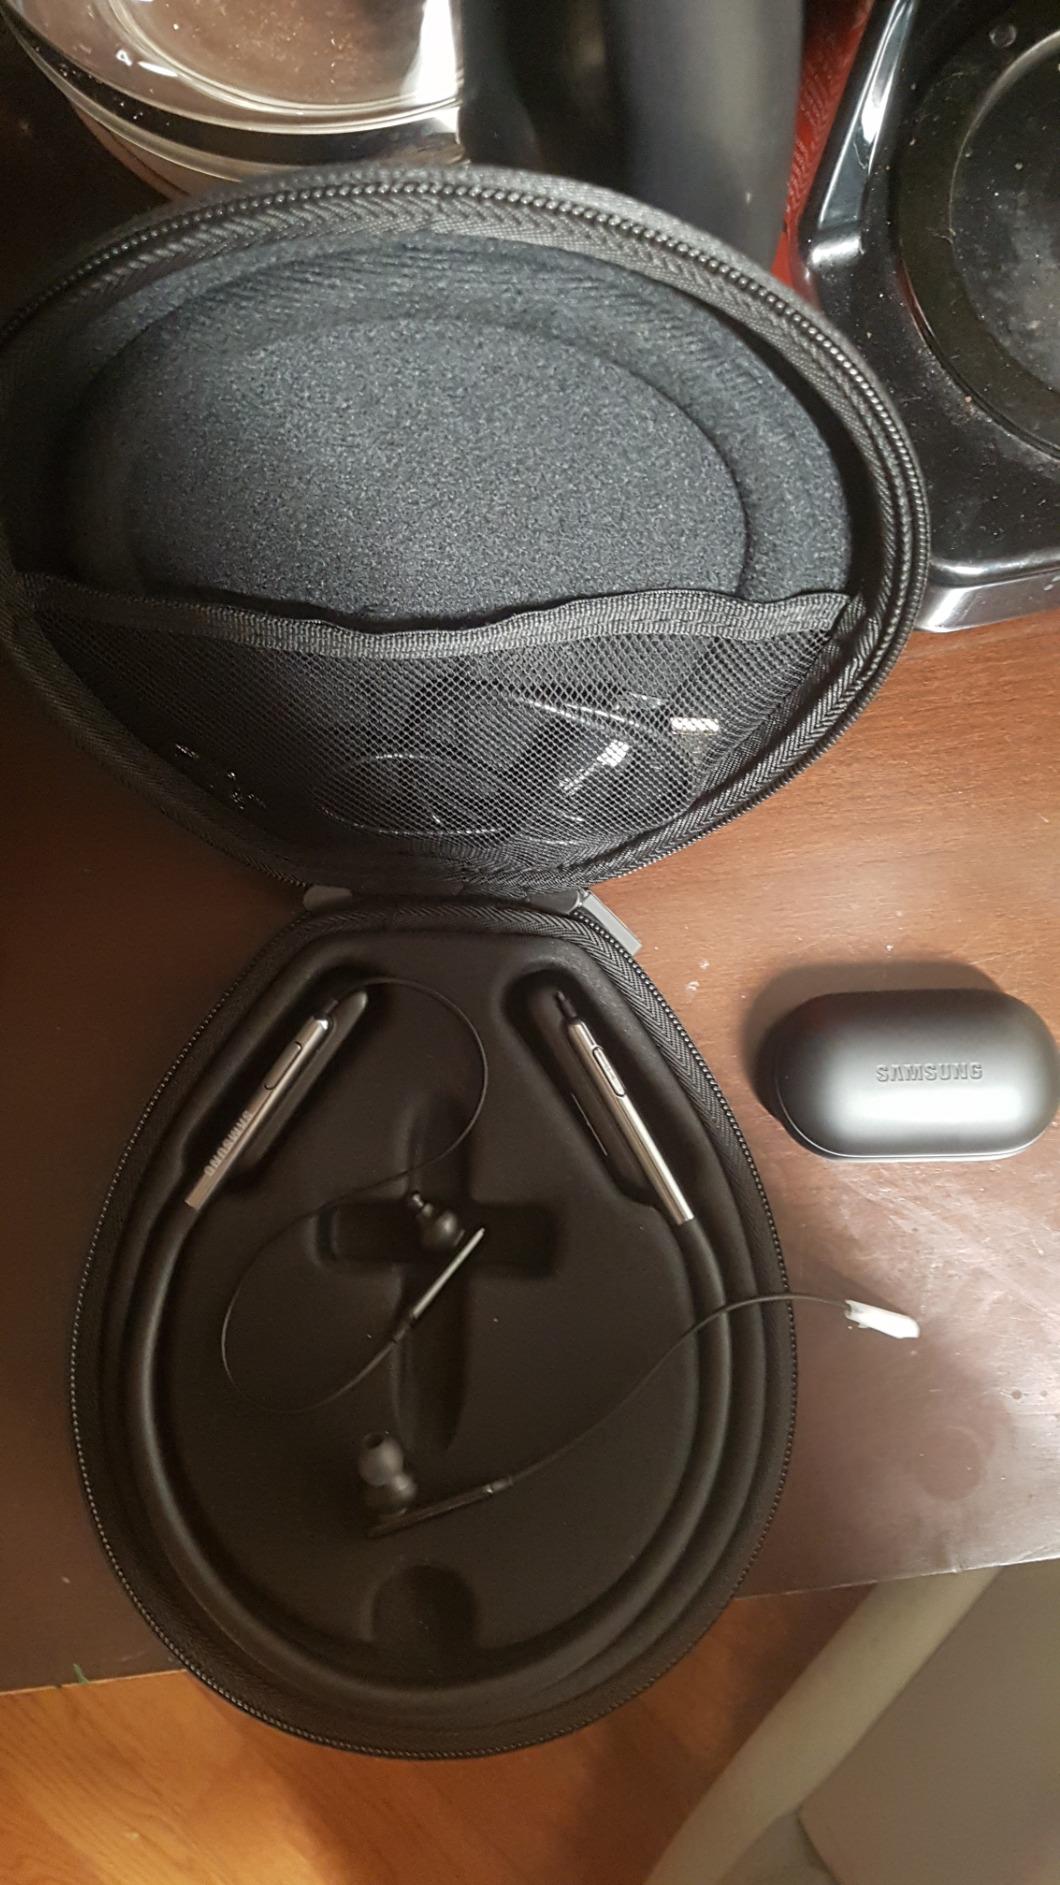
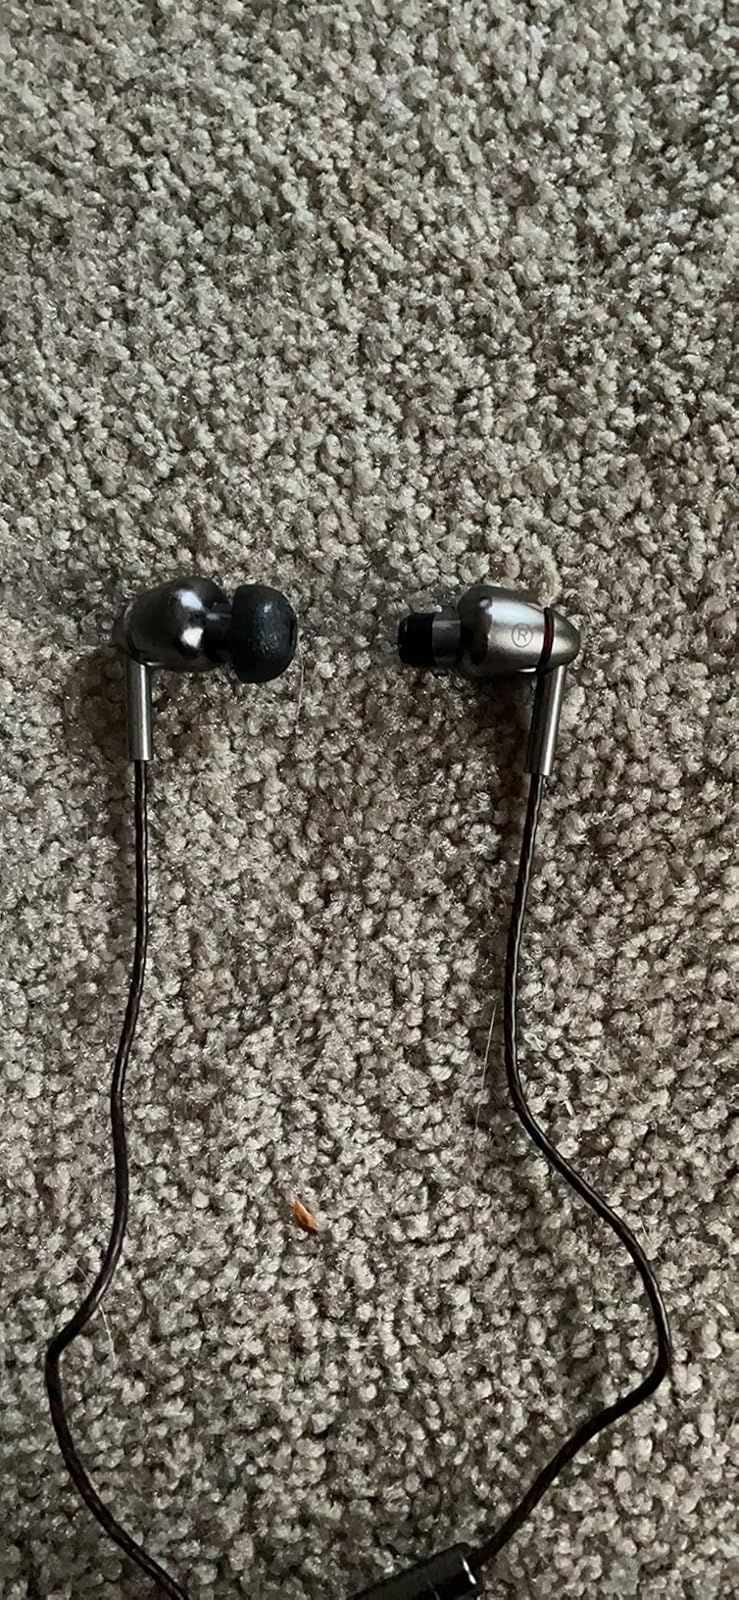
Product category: headphones
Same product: no